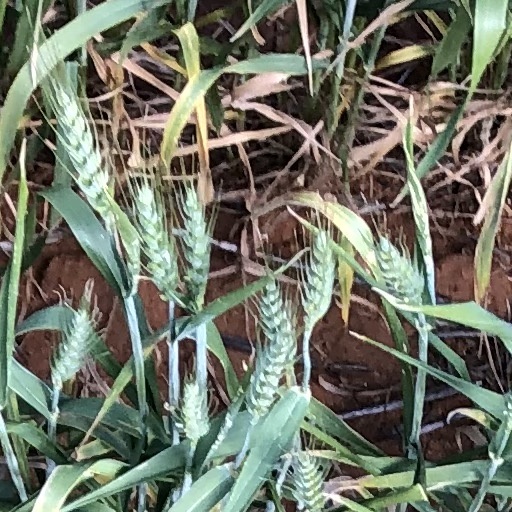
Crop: wheat